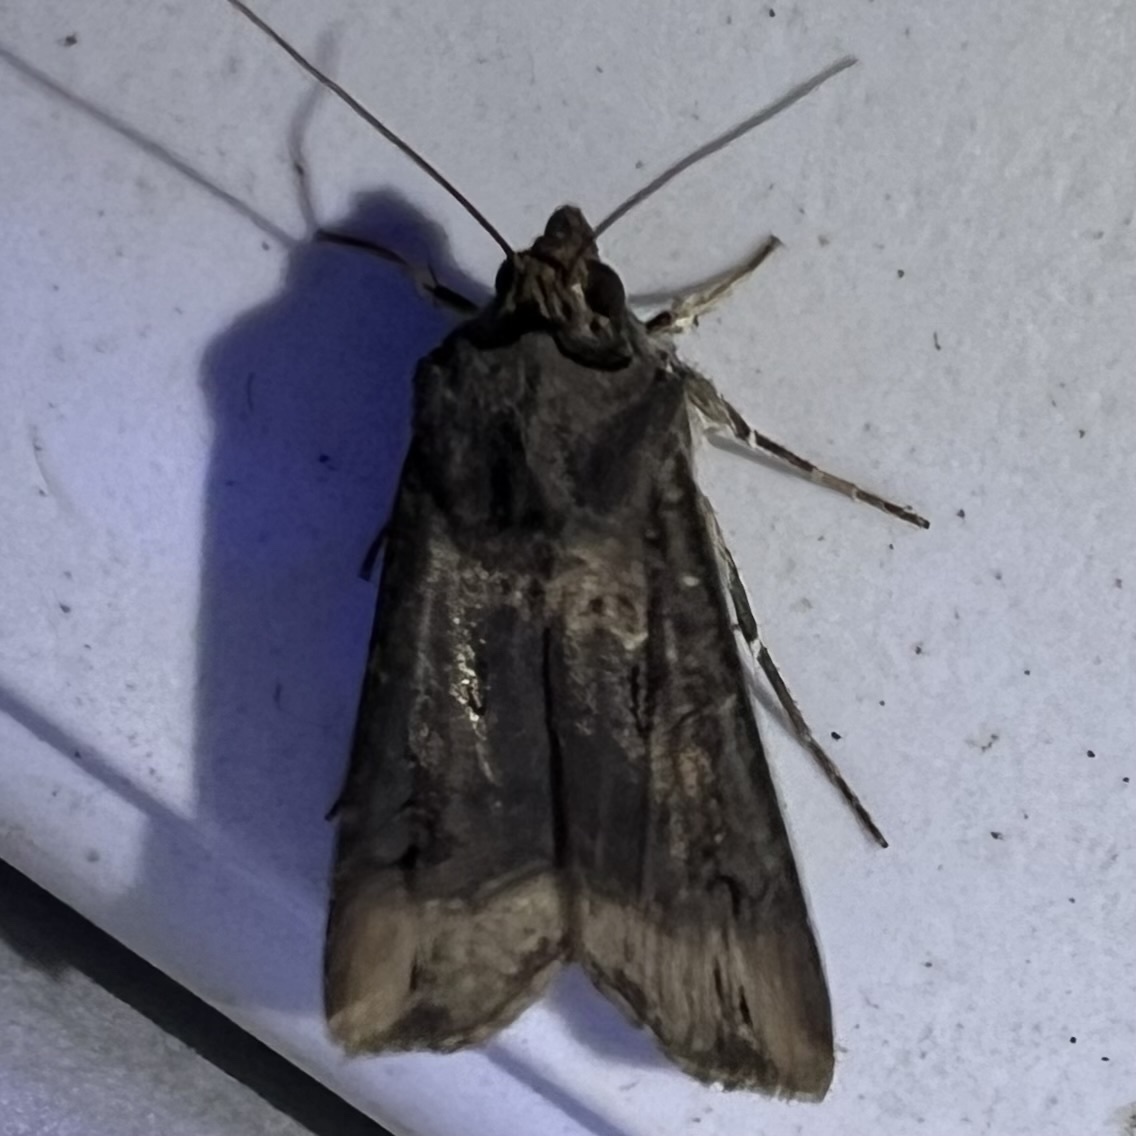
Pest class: cutworms